Oregon Trail

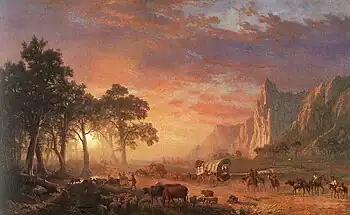
landscape painting with covered wagons, men on horses, mountains with cliffs on the right and a sunrise seen through the trees on the left

The north side of the Snake had better water and grass than the south. The trail from Three Island Crossing to Old Fort Boise was about long. The next and final crossing of the Snake River was near Old Fort Boise, and could be done on bullboats while swimming the stock across. Others would chain a large string of wagons and teams together, hoping that the front teams, usually oxen, would get out of the water first and with good footing help pull the whole string of wagons and teams across. Often, Native American boys who could swim were hired to drive and ride the stock across the river. In present-day Idaho, Interstate 84 roughly follows the Oregon Trail from the Idaho-Oregon State border at the Snake River. Approximately east of Declo in present-day rural Cassia County, Interstate 84 meets the western terminus of the western section of Interstate 86. Interstate 86 heads east, then northeast to American Falls and Pocatello following the Oregon Trail, while Interstate 84 heads southeast to the State border with Utah. U.S. Route 30 roughly follows the path of the Oregon Trail from Pocatello to Montpelier.